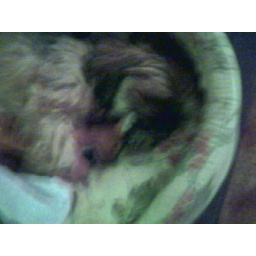
*Take Via Camera Phone* My lil Harley sleeping in his bed cuddled up to this baby.